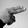
ASL letter: H